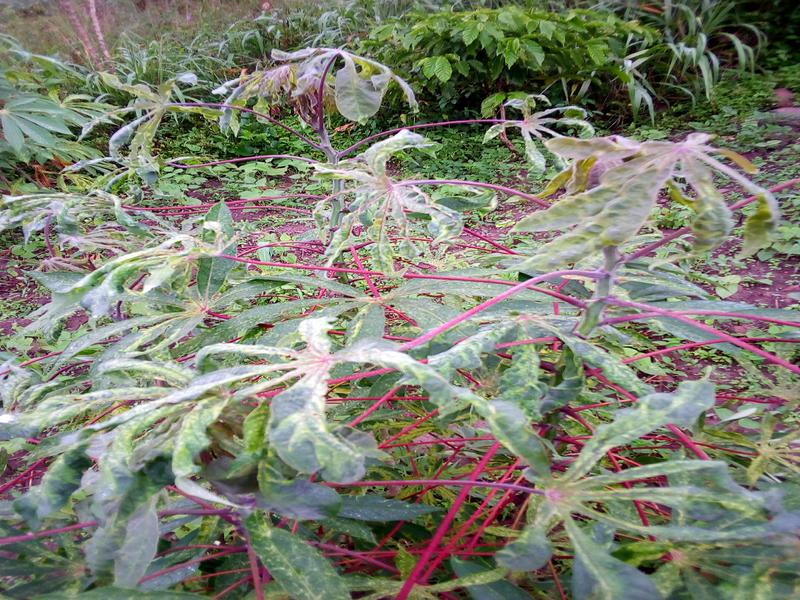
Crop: cassava
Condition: mosaic_disease